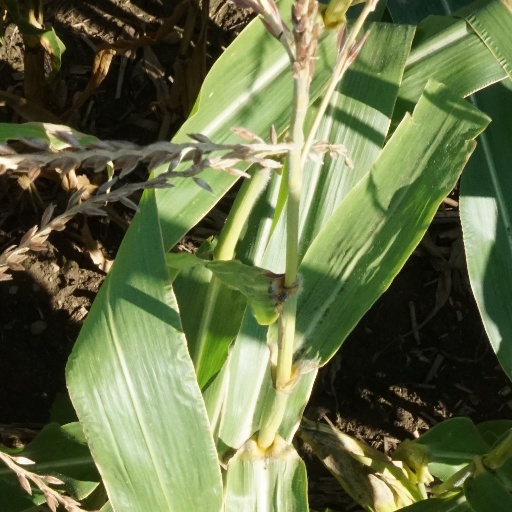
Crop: maize; corn